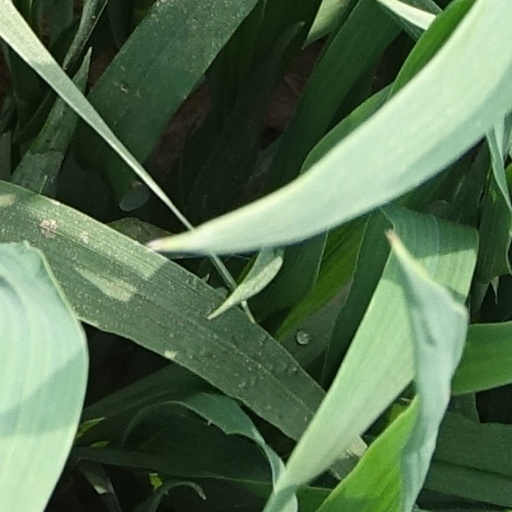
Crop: wheat